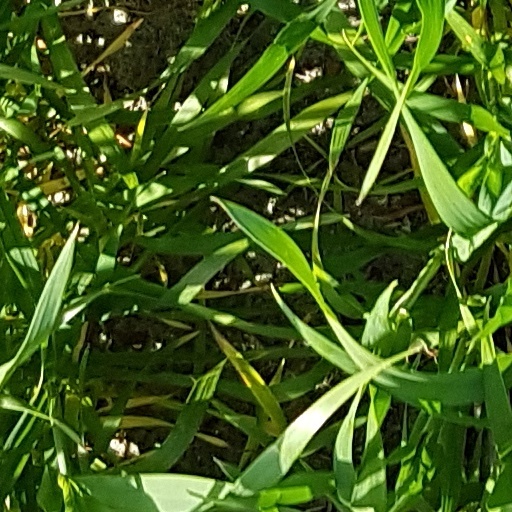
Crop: wheat